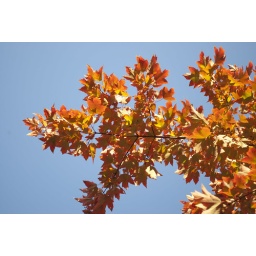
The maple leaves stood in stark contrast of the clear blue sky. Rensselaer Polytechnic Institute, Troy, NY